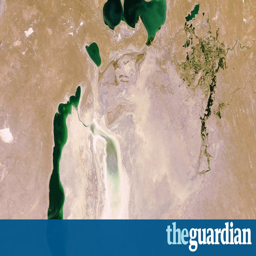
the lakes of the world are disappearing -- in pictures